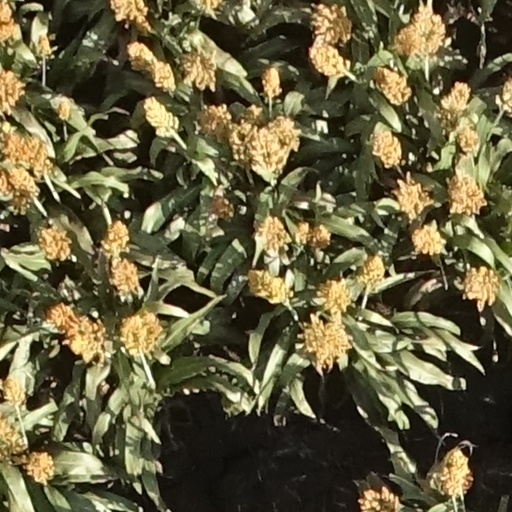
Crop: sorghum